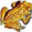
Label: frog